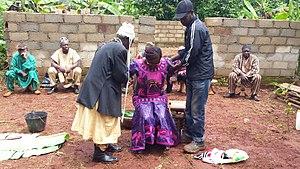
Baham est une commune du Cameroun située dans la région de l'Ouest et le département des Hauts-Plateaux, en pays Bamiléké.